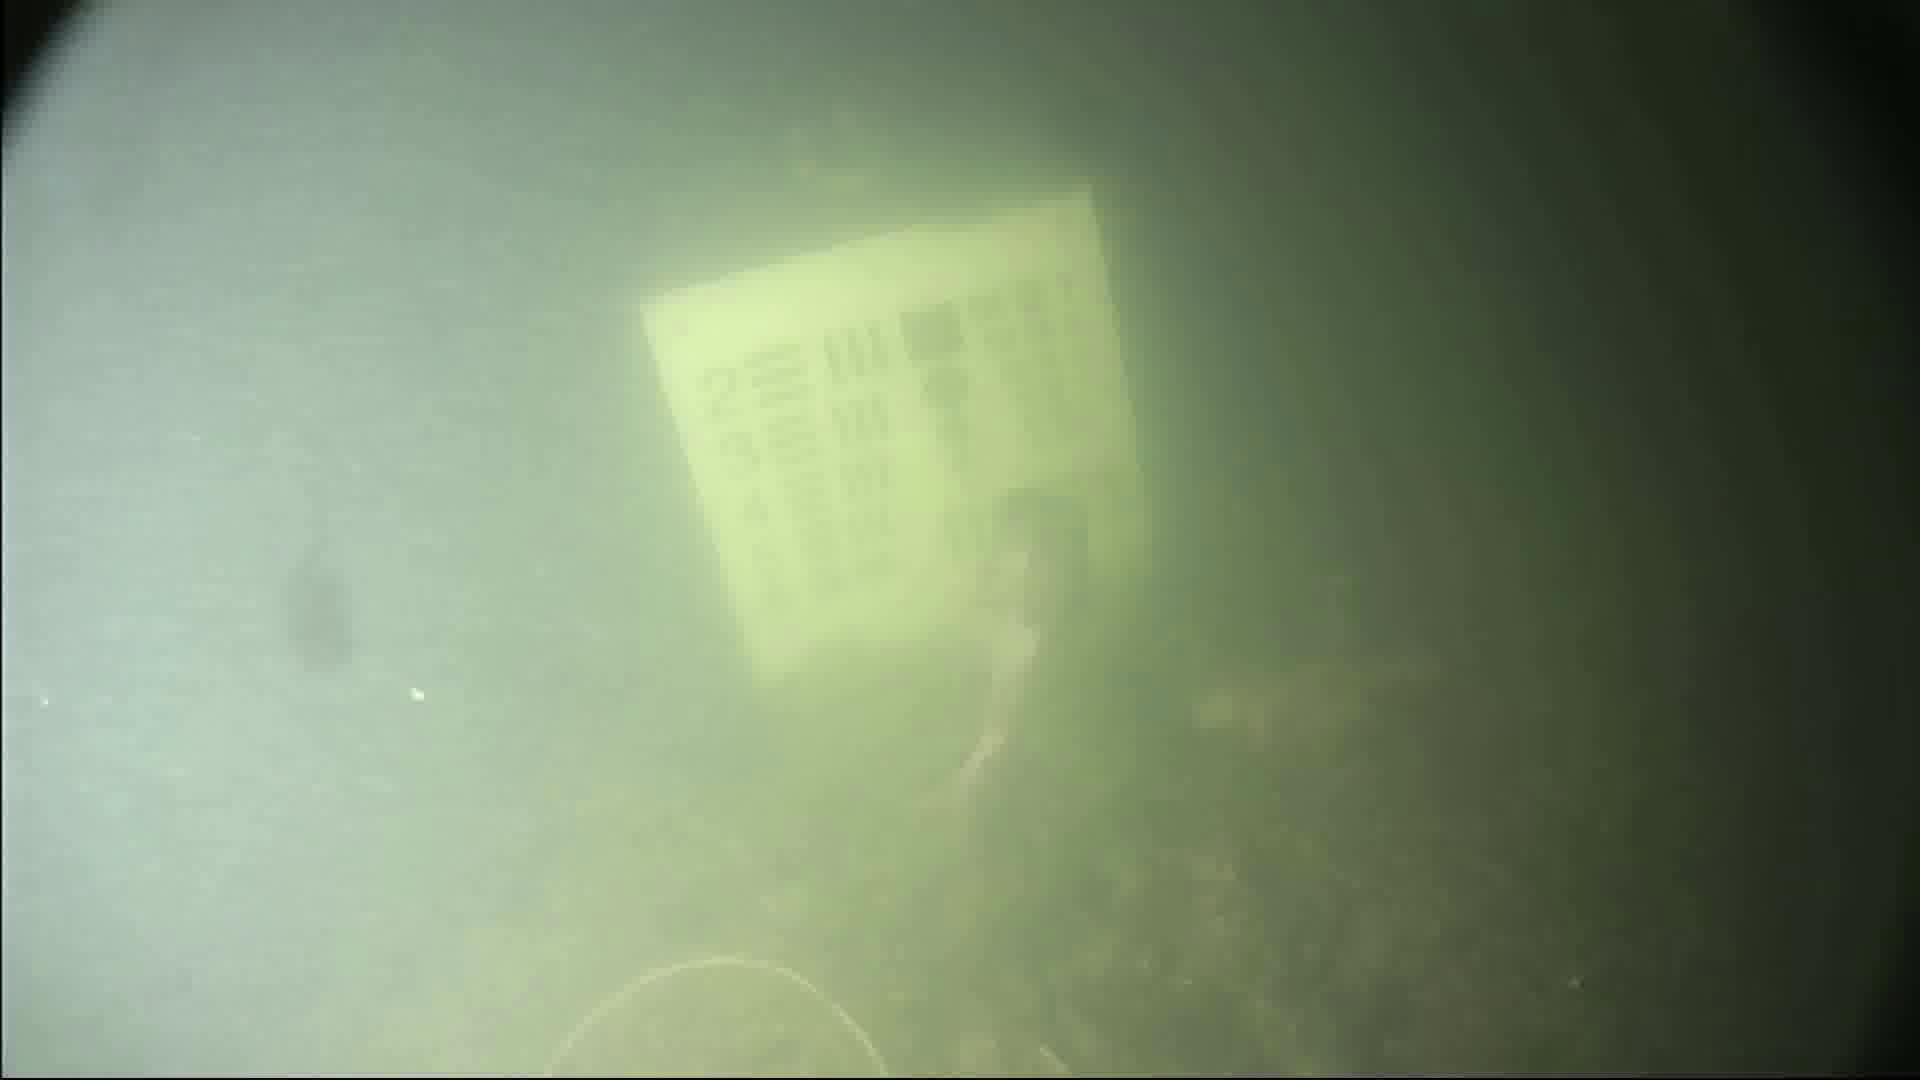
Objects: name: fish